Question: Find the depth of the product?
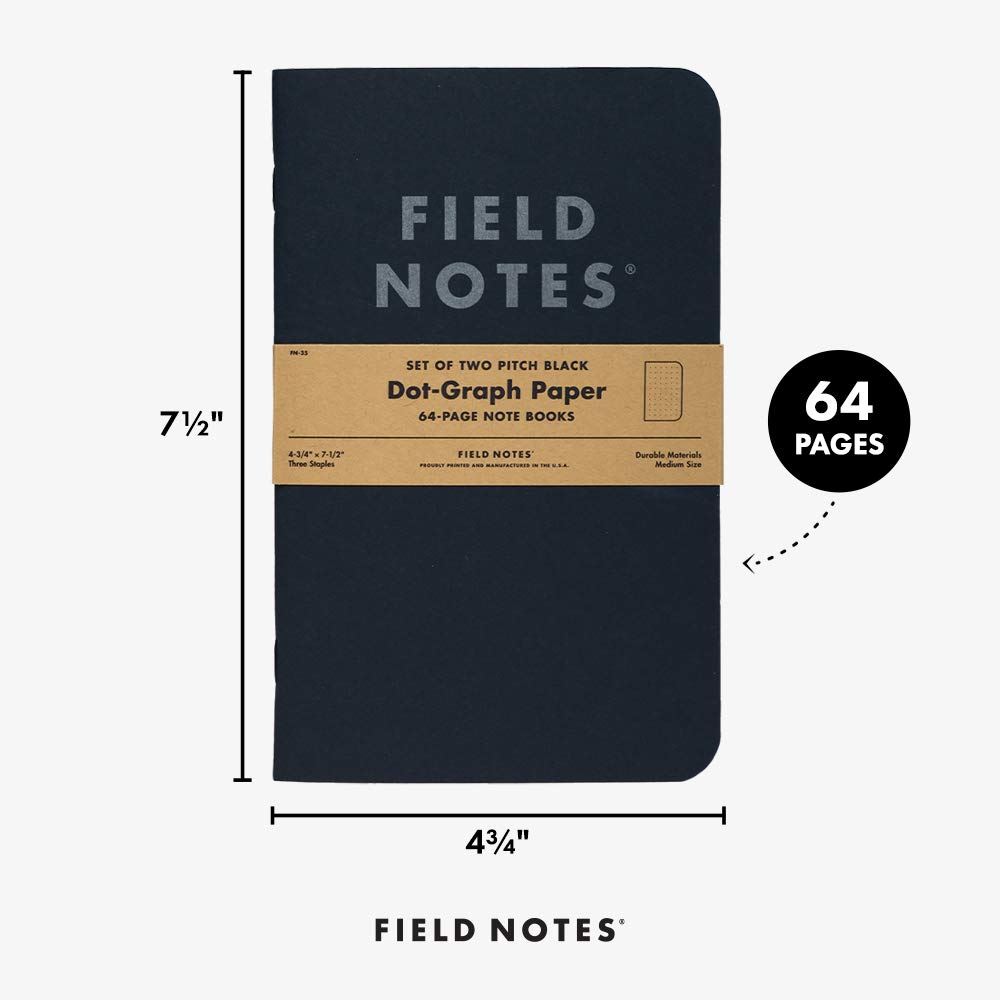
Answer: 7.5 inch